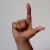
The image shows a hand gesture representing the letter 'L' in Indian Sign Language.